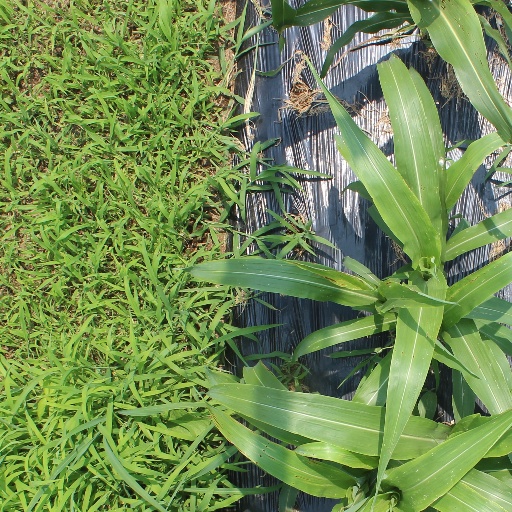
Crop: sorghum